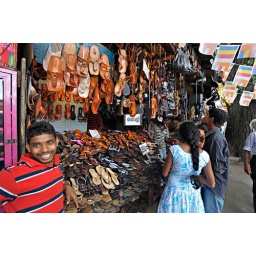
Shoe shop in a street market in Kandy, Sri Lanka during a budh purnima festival.